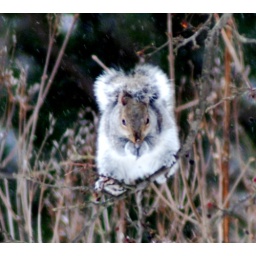
Grey Sqirrel eating crab apples in a snow storm 16